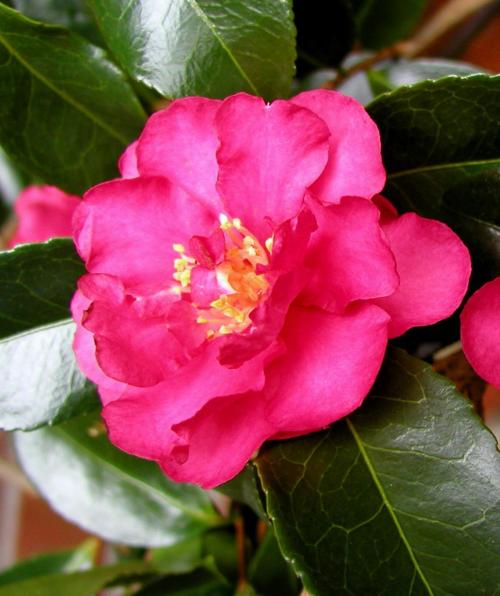
Label: camellia